Violet (color)

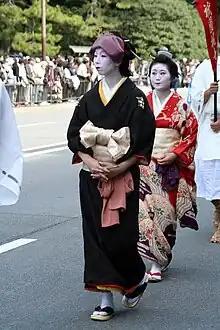
A Japanese woman in the kimono style popular in the Heian period (794–1185) with a violet head covering.

In Japan, violet was a popular color introduced into dress during the Heian period (794–1185). The dye was made from the root of the alkanet plant ("Anchusa officinalis"), known as "murasaki" in Japanese. At about the same time, Japanese painters began to use a pigment made from the same plant.